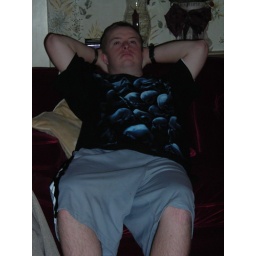
Evan Larimer, relaxing at the big white house of his Grampa, Ted Larimer, in Green Forest, Arkansas.